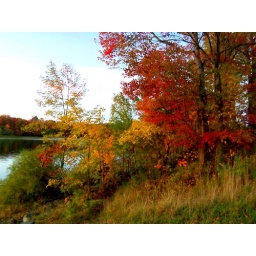
Flaming red and and golden yellow leaves by Lake Wallenpaupack.